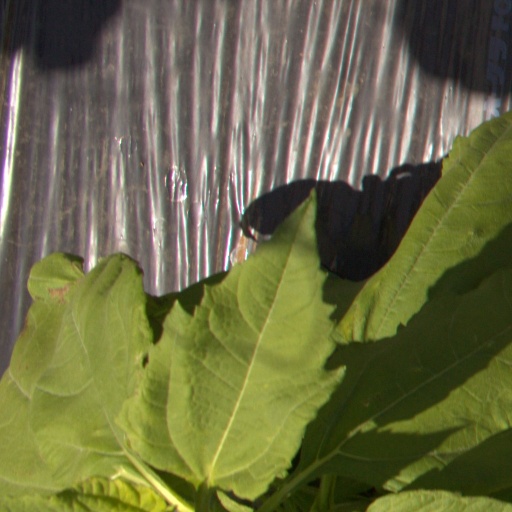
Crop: Jerusalem artichoke